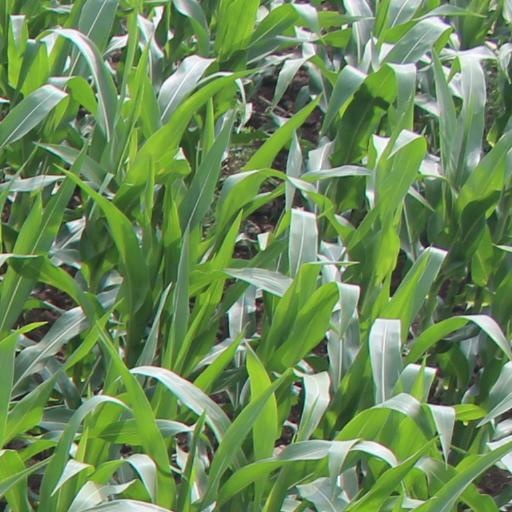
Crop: maize; corn